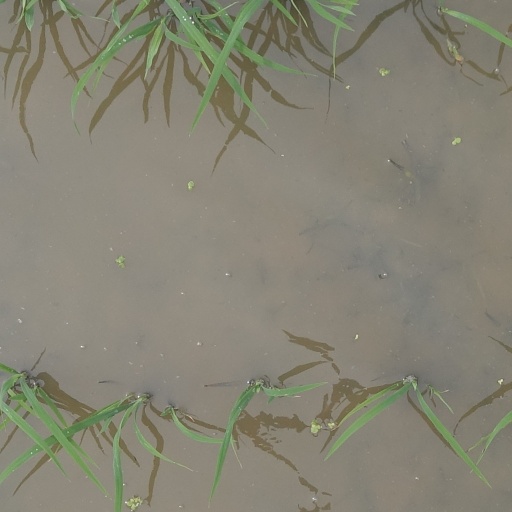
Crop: rice